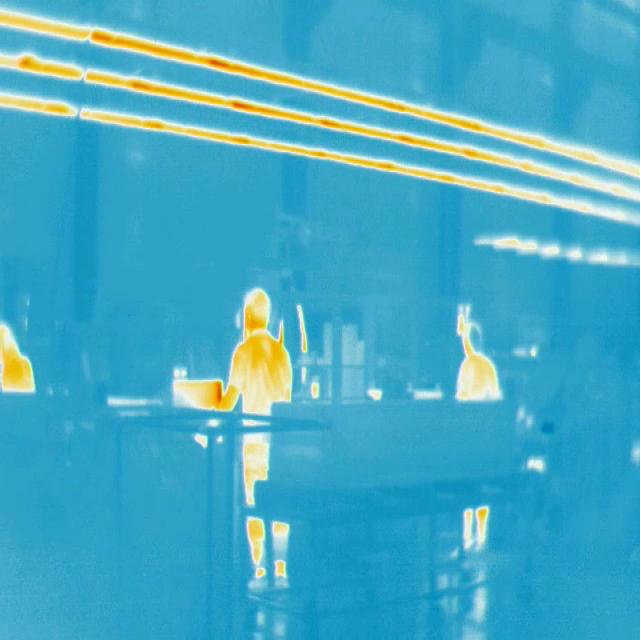
Detected objects:
label: person
label: person